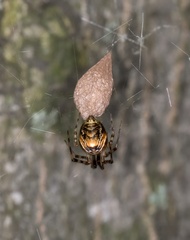
Species: Parasteatoda_tepidariorum